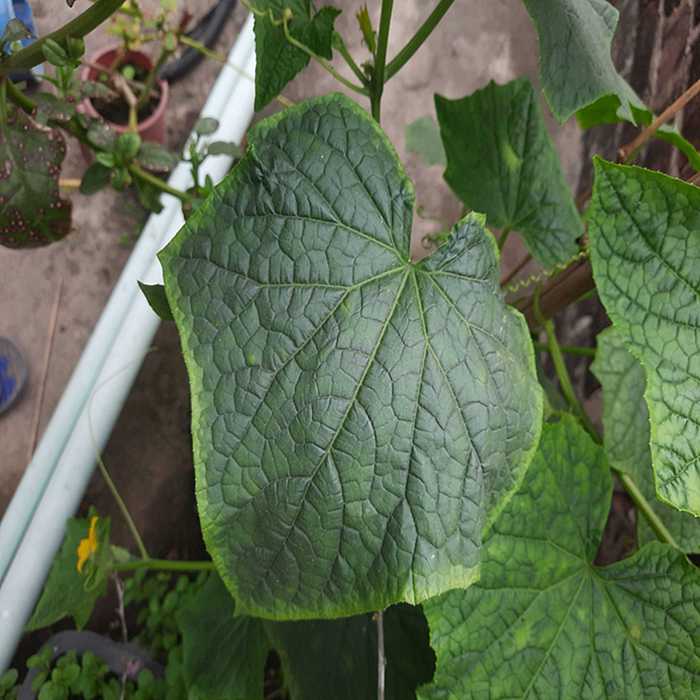
Plant: Cucumber
Label: Fresh leaf